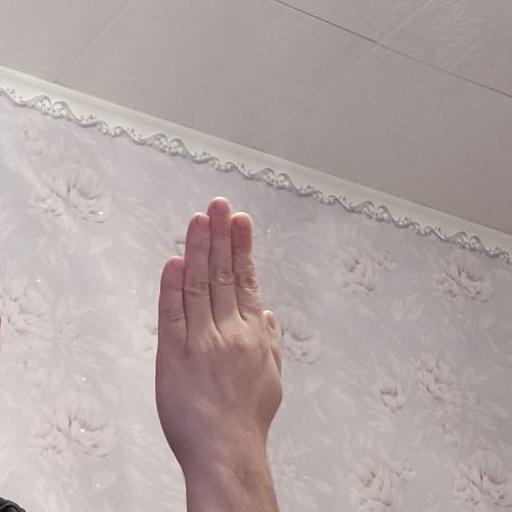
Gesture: stop_inverted